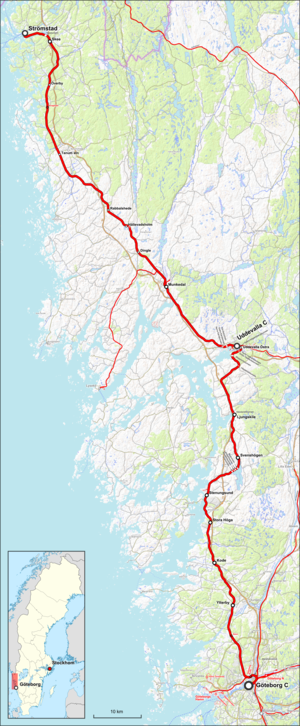
La ligne du Bohus est une ligne de chemin de fer suédoise longue de 180 km, suivant un trajet de Gothenburg via Uddevalla et Munkedal à Strömstad. La ligne est à voie unique et électrifiée à 15 kV 16 2/3 Hz.